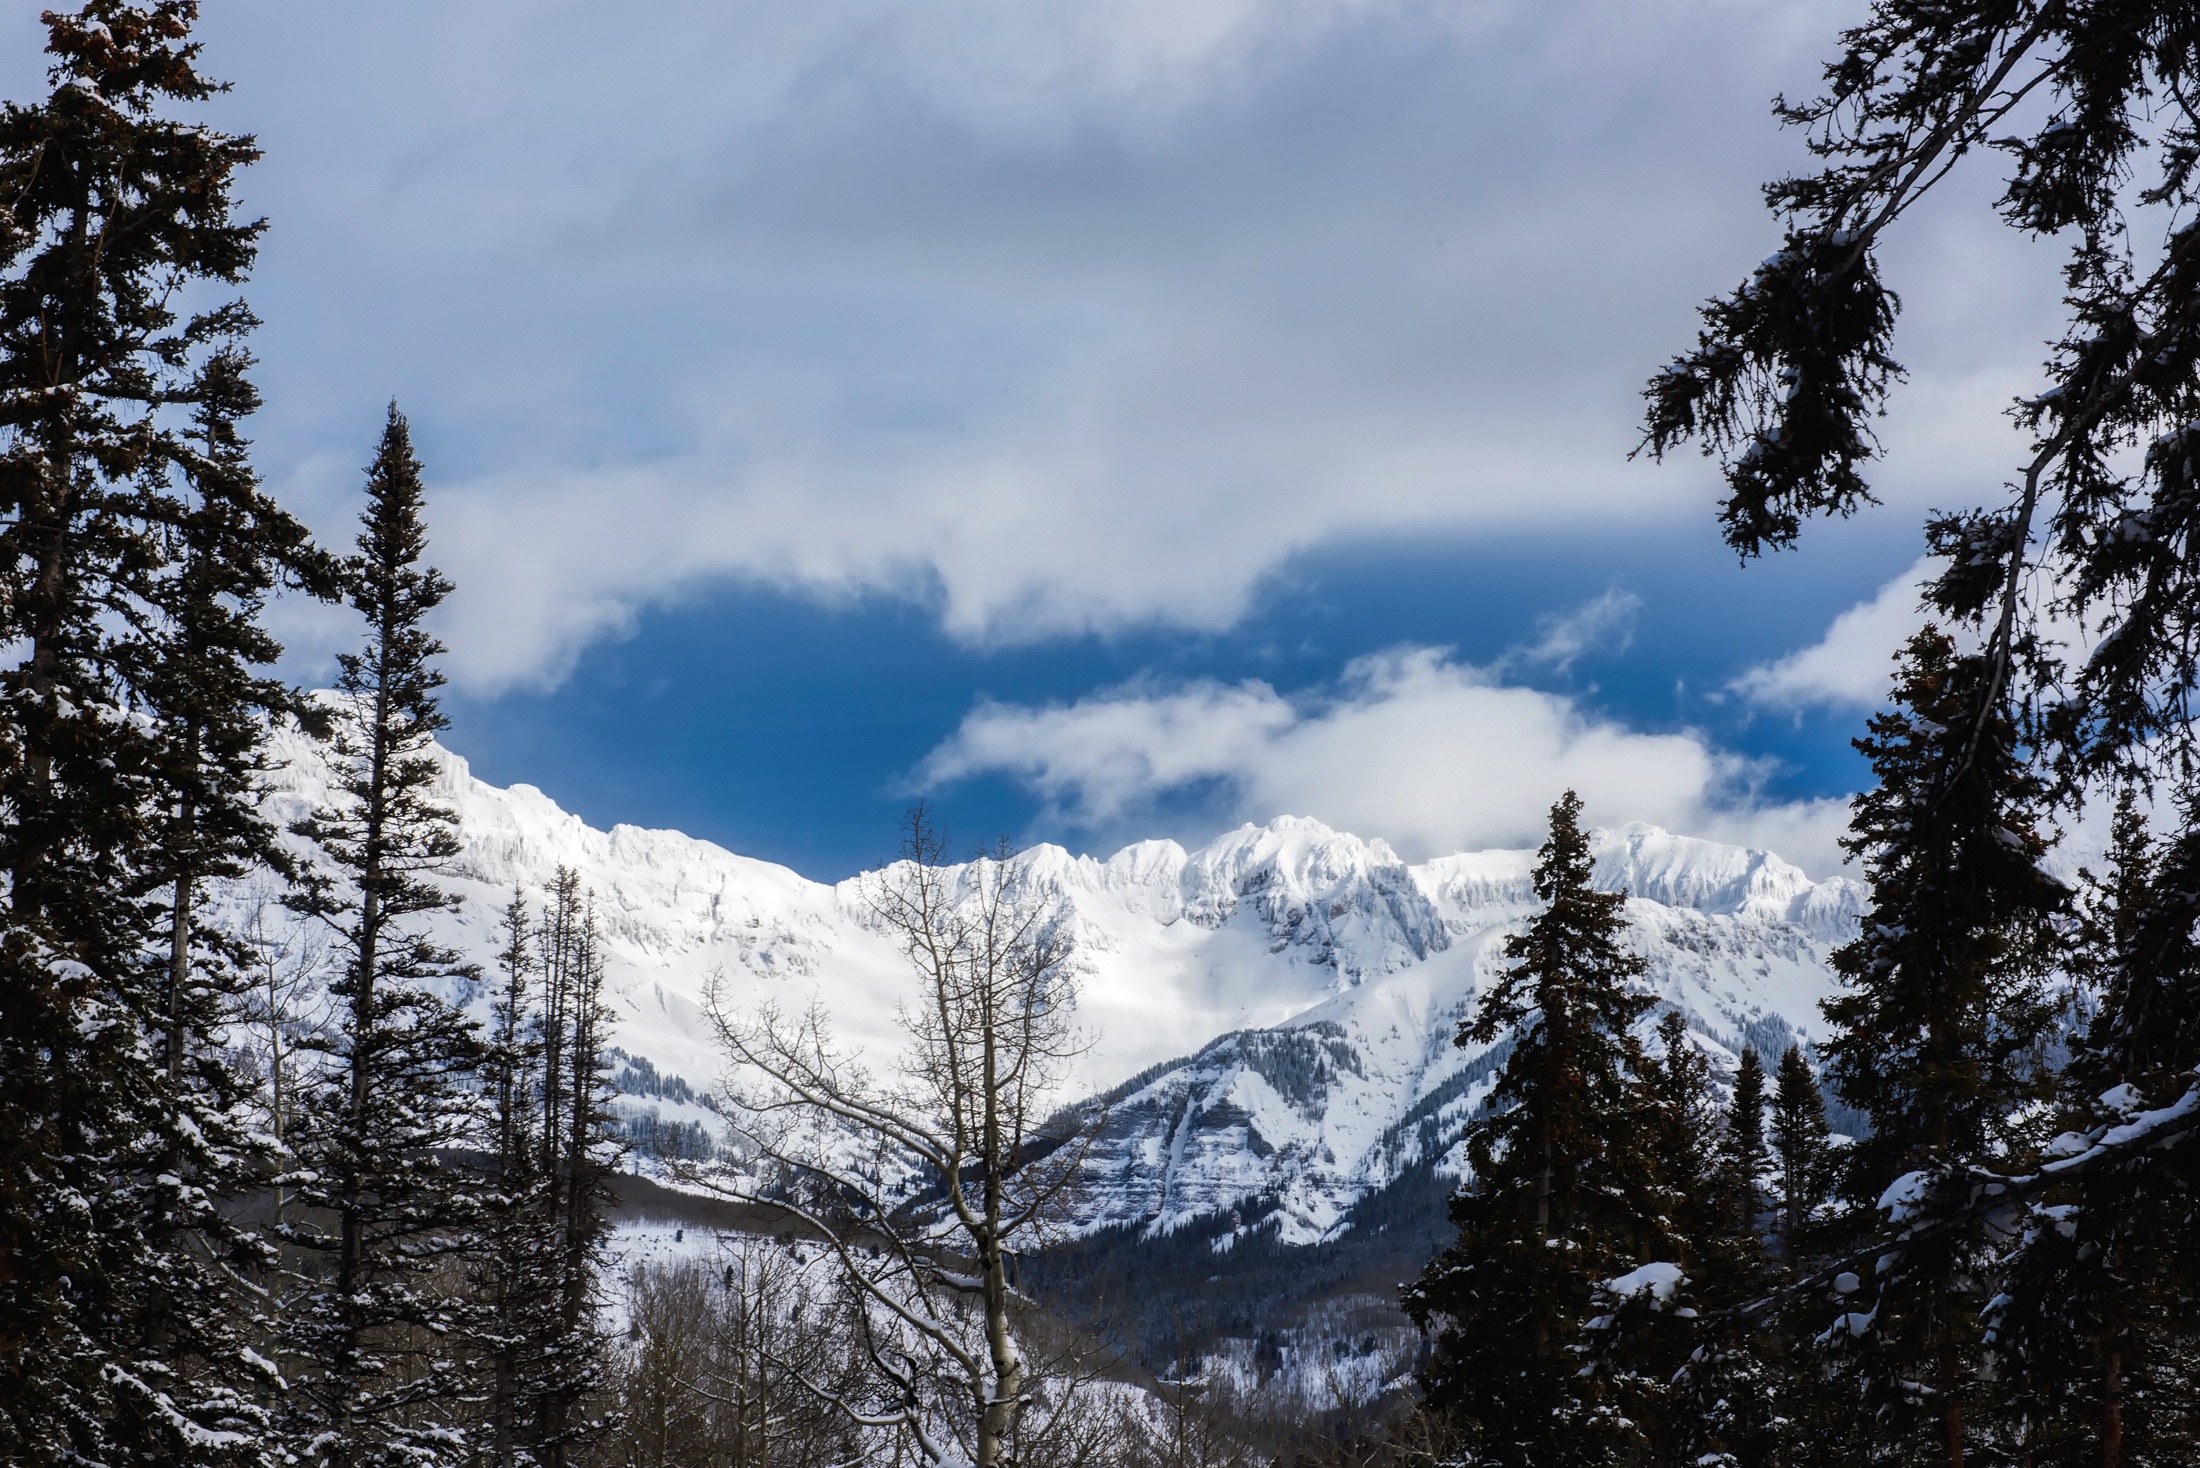
landscape, tree, nature, forest, wilderness, mountain, snow, winter, cloud, sky, countryside, mountain range, country, weather, season, ridge, summit, trees, outdoors, woods, hdr, clouds, colorado, mountains, alps, beautiful, landform, geographical feature, woody plant, mountainous landforms